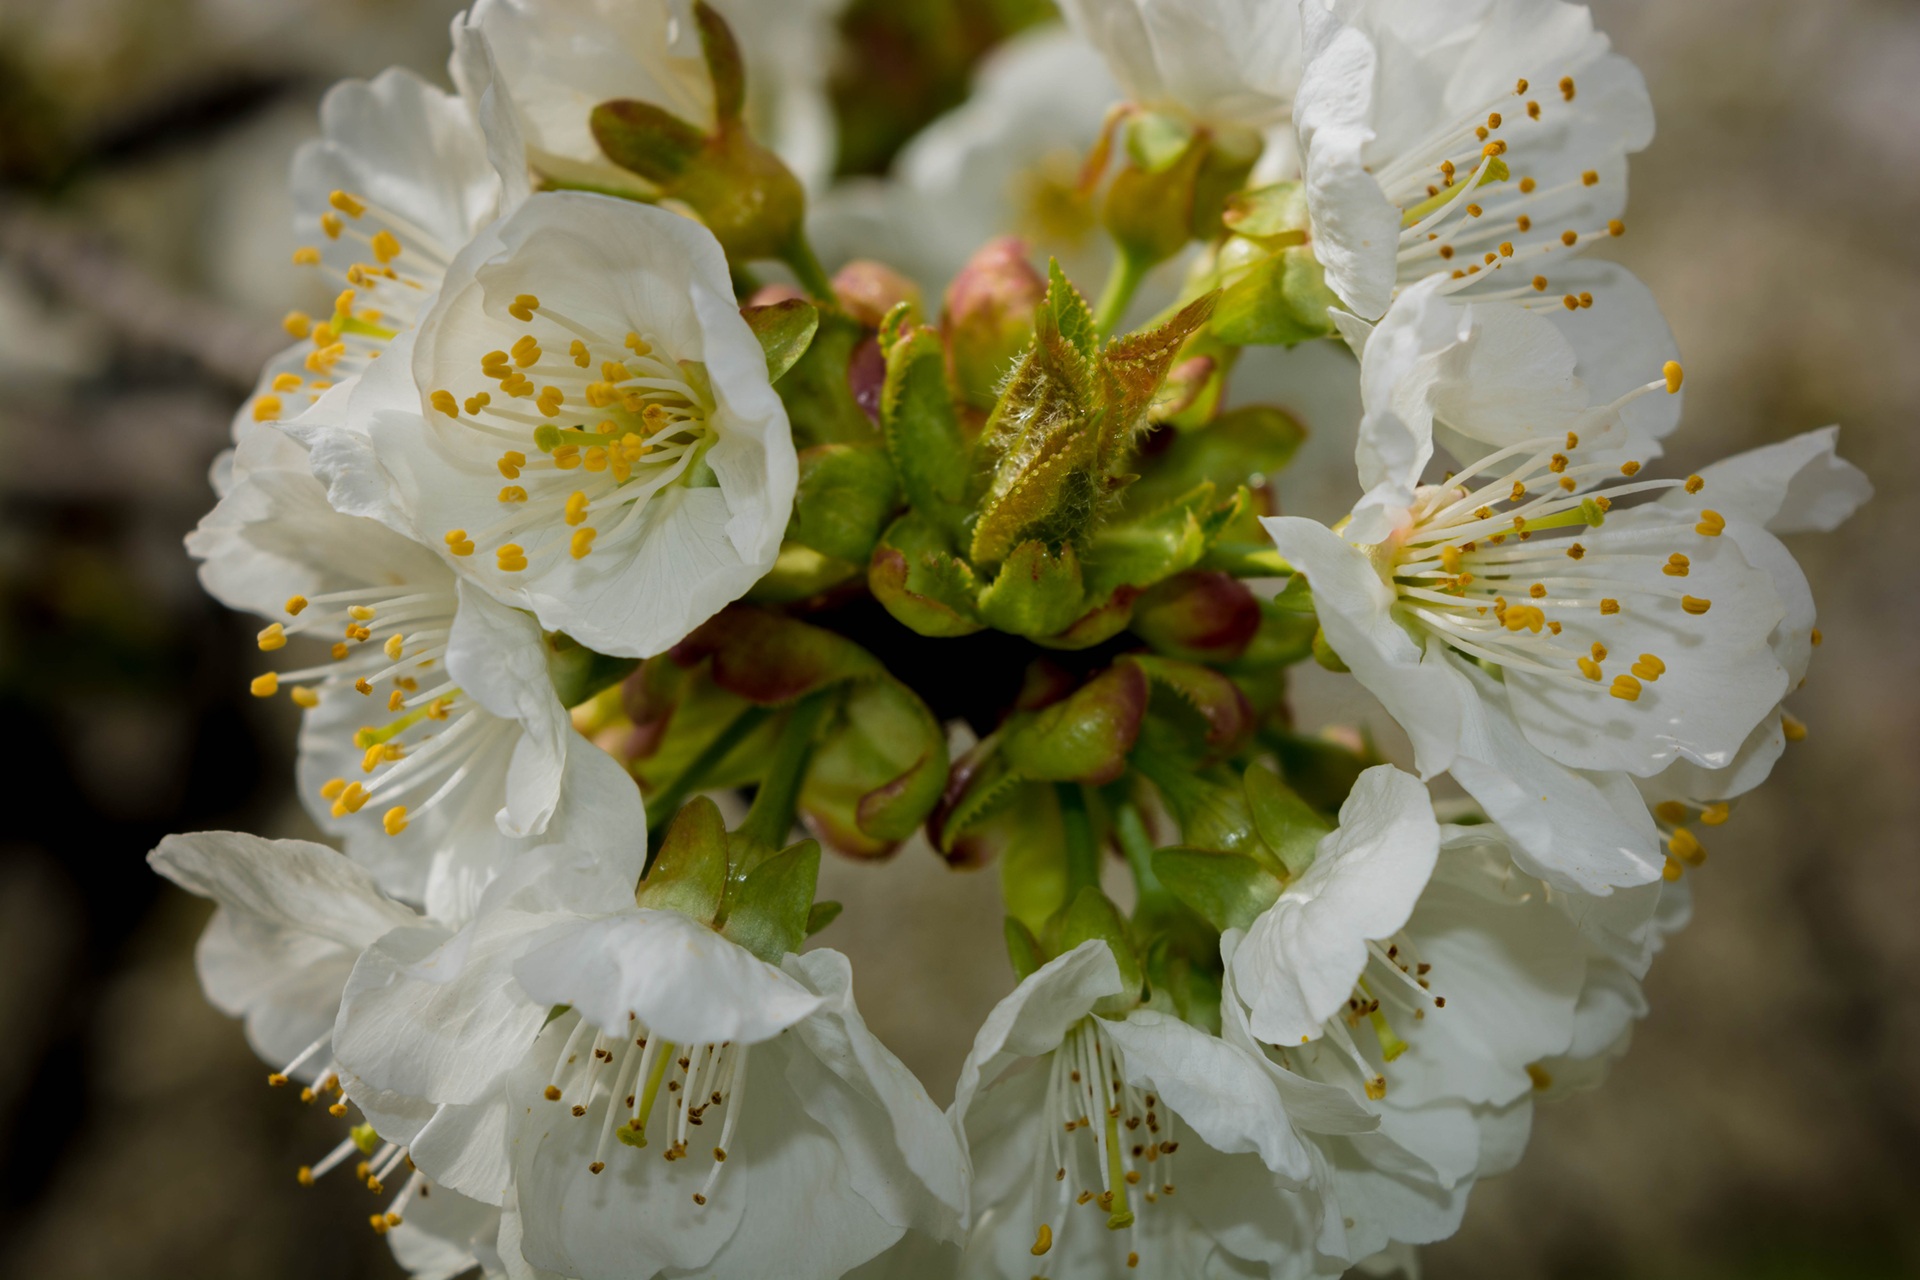
nature, branch, blossom, plant, white, fruit, flower, petal, food, spring, produce, botany, flora, cherry blossom, plants, flowers, close up, petals, shrub, beauty, cherry, macro photography, flowering plant, rose family, woody plant, land plant, white fiorii